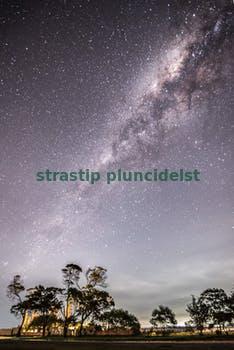
Label: Watermark